Sayyid brothers

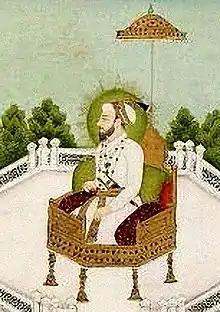

The Sayyid Brothers' terms were that they would not reconciliate unless Mir Jumla and Khan-i Dauran were dismissed. Islam Khan V, Sayyid Hussain Khan Barha, Sayyid Shujaat Khan Barha and Khwaja Jafar would negotiate a settlement whereby Mir Jumla was forced out of office in Delhi and sent to Bihar on 16 December 1714. However, Khan-i Dauran was spared due to the intercession of his brother Khwaja Jafar, who was a holy man, who swore that Khan-i Dauran would never act against the Sayyid Brothers. Lutfullah Khan Sadiq, Farrukhsiyar's closest advisor, who was despised by the Sayyid Brothers, was deprived of his rank, and his mansions and gardens were confiscated. Successive agents chosen by Farrukhsiyar gave up the attempt and went over to the Sayyids as they were seen to be more capable in protecting their own interests.